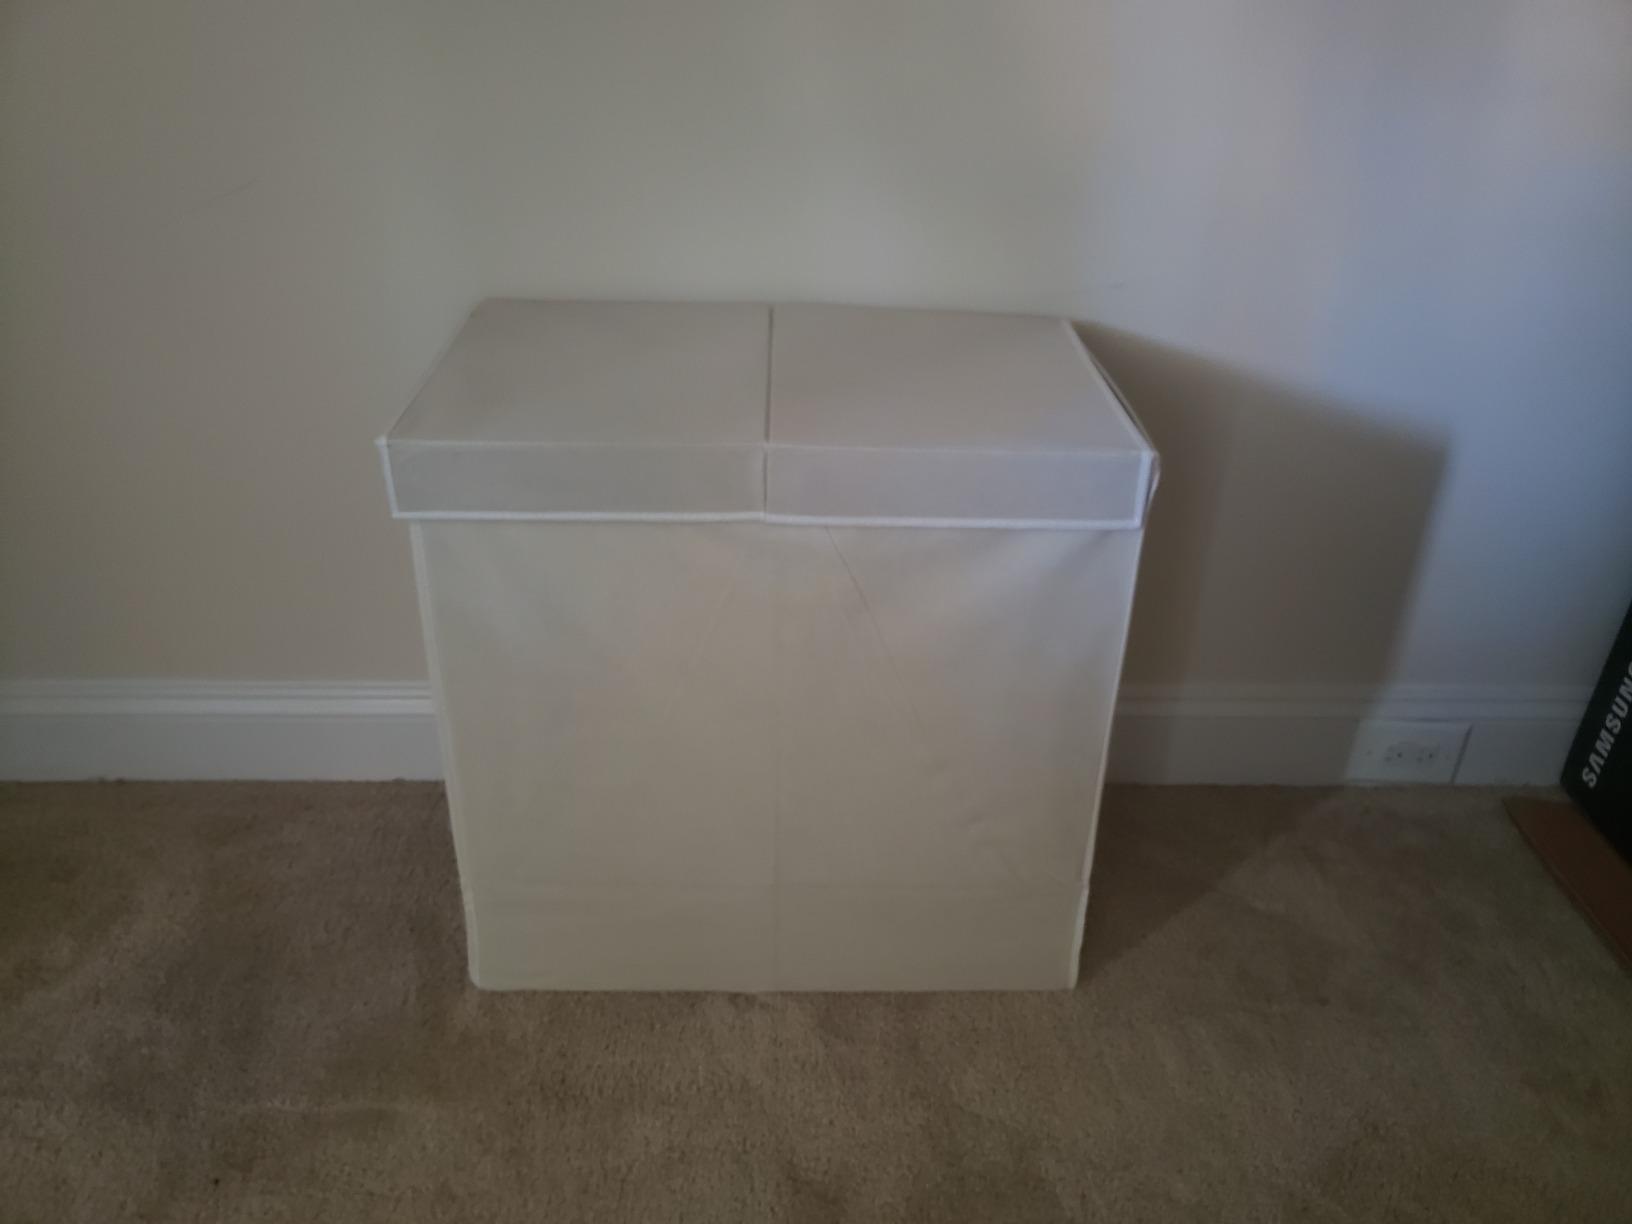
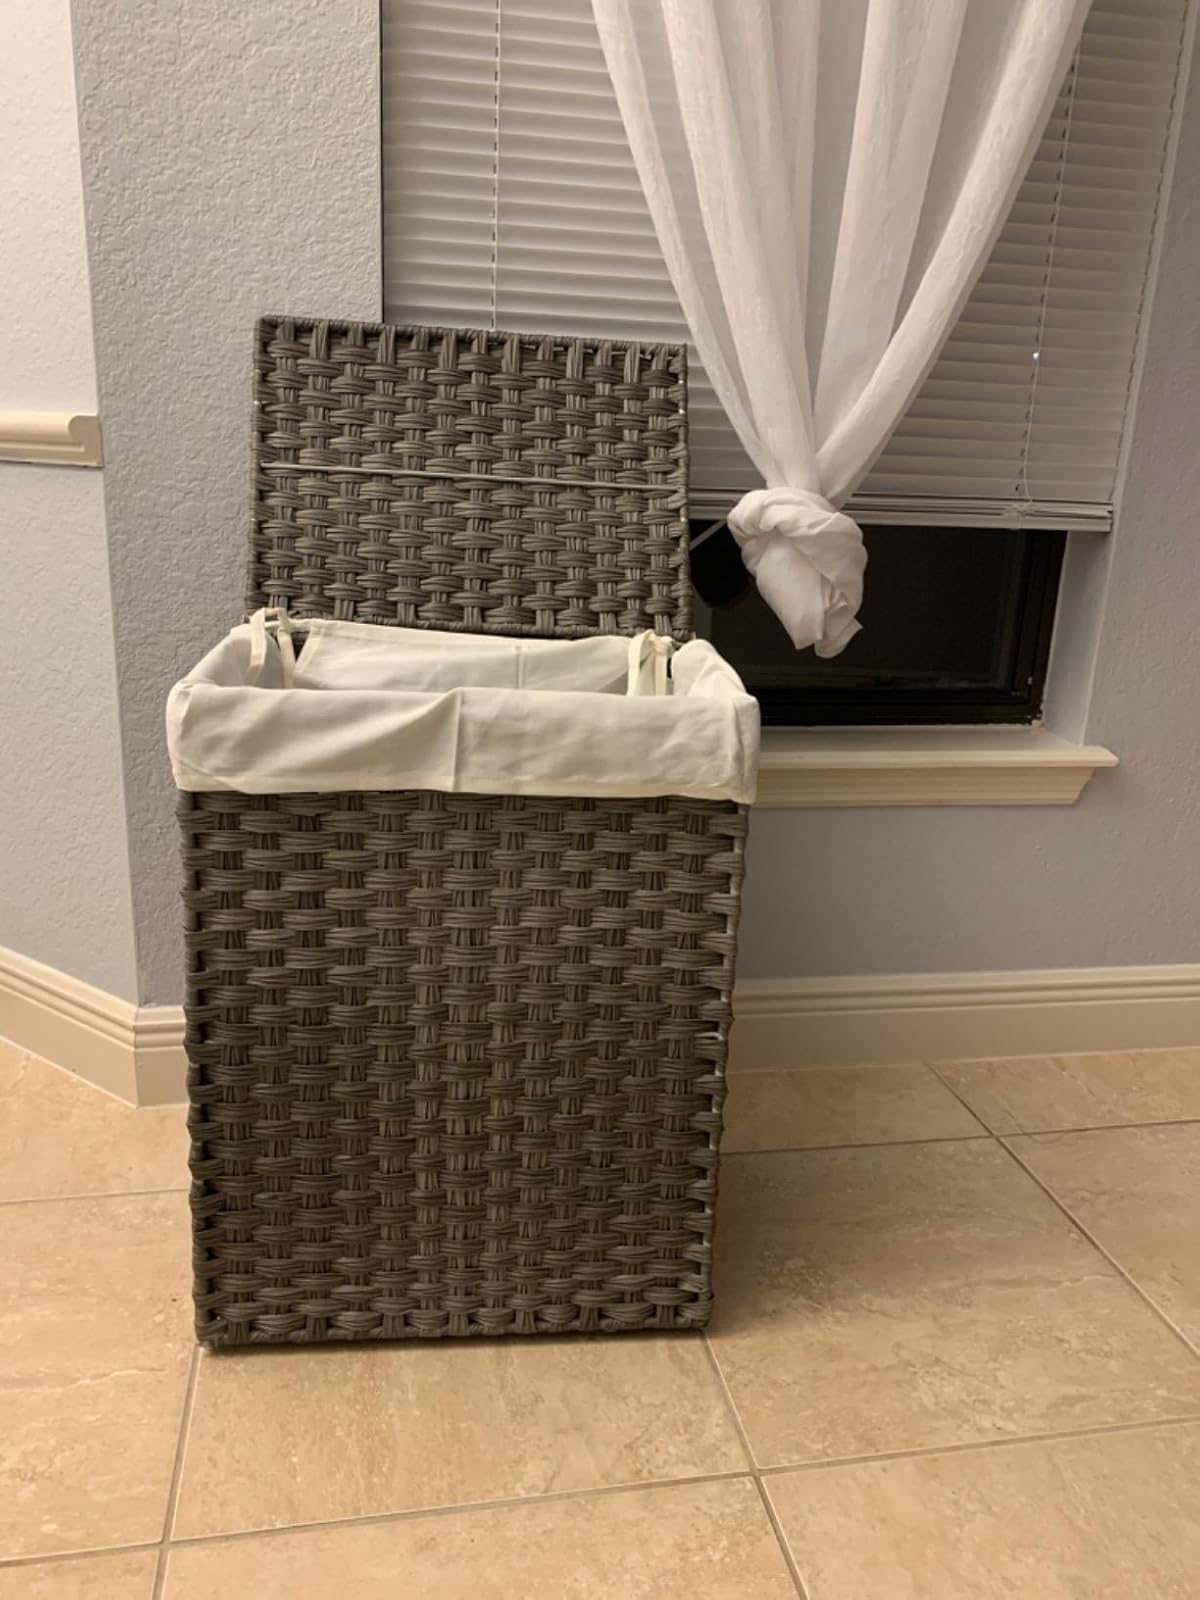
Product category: items_hamper
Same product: no